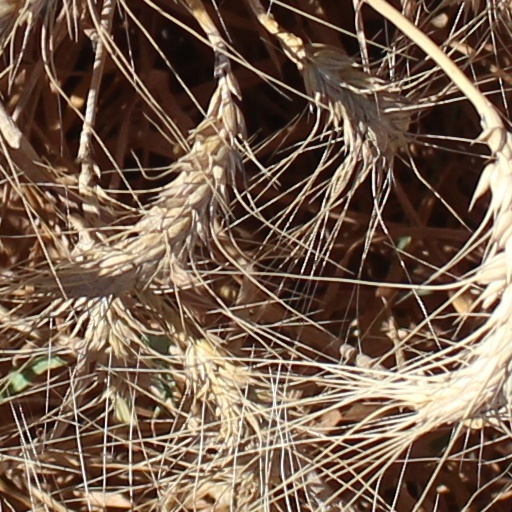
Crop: wheat